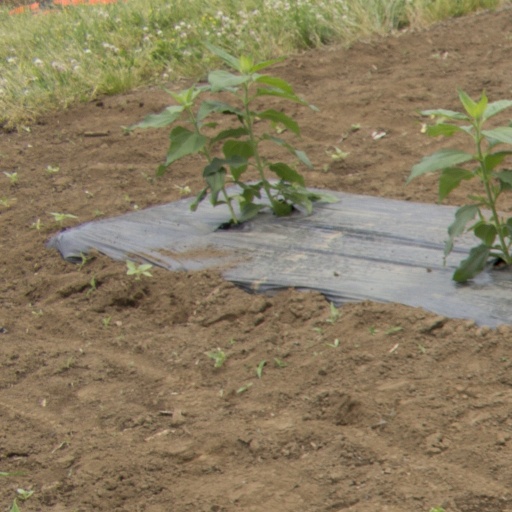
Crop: Jerusalem artichoke